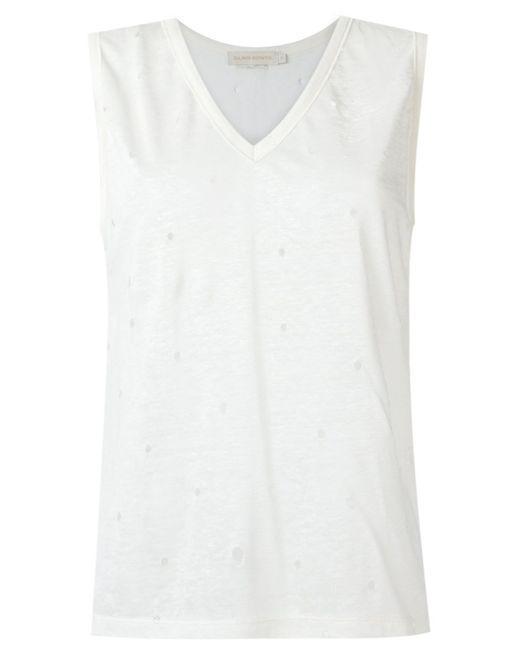
weißes lässiges Oberteil mit V-Ausschnitt, ärmellos, Baumwolle